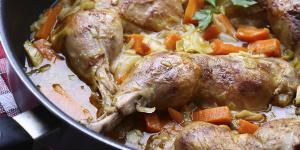
cacerola de pollo al cafe